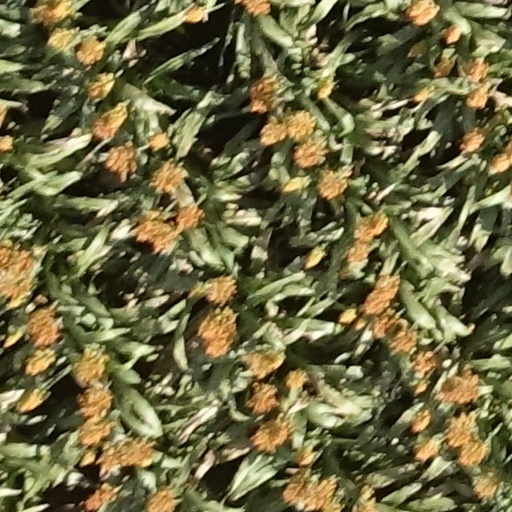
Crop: sorghum